Lithuanian–Muscovite War (1534–1537)

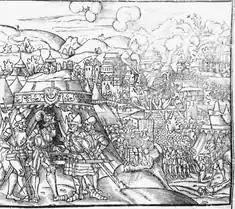
Hetman Jan Tarnowski during the Siege of Starodub in 1535, woodcut from Marcin Bielski's Chronicle of Everything

Unable to gain a foothold in enemy territory, the Russians built their own fortress in Sebezh in 3 weeks. However, Sigismund I decided to attack the Russians in the south. On July 16, after a three-day siege, Polish troops captured the fortress in Gomel. On July 30, they began the siege of Starodub, one of the strongest fortresses of the Principality of Moscow. The fortress could not withstand the explosion of the Polish mines planted. After the successful assault, Jan Tarnowski ordered the beheading of 1,400 Moscow defenders who did not hear the call to surrender. "The wizards approached the castle, dug in, covered it with evil herb, set it on fire and a strong thunder tore out the wall." – the Rus' chronicle reported this event.